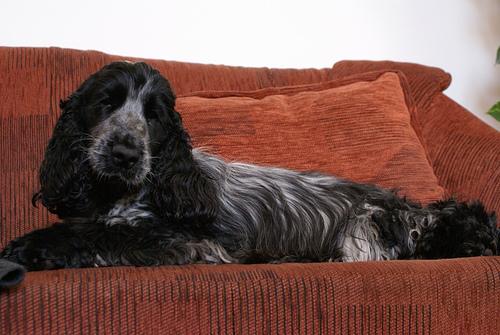
Breed: english cocker spaniel